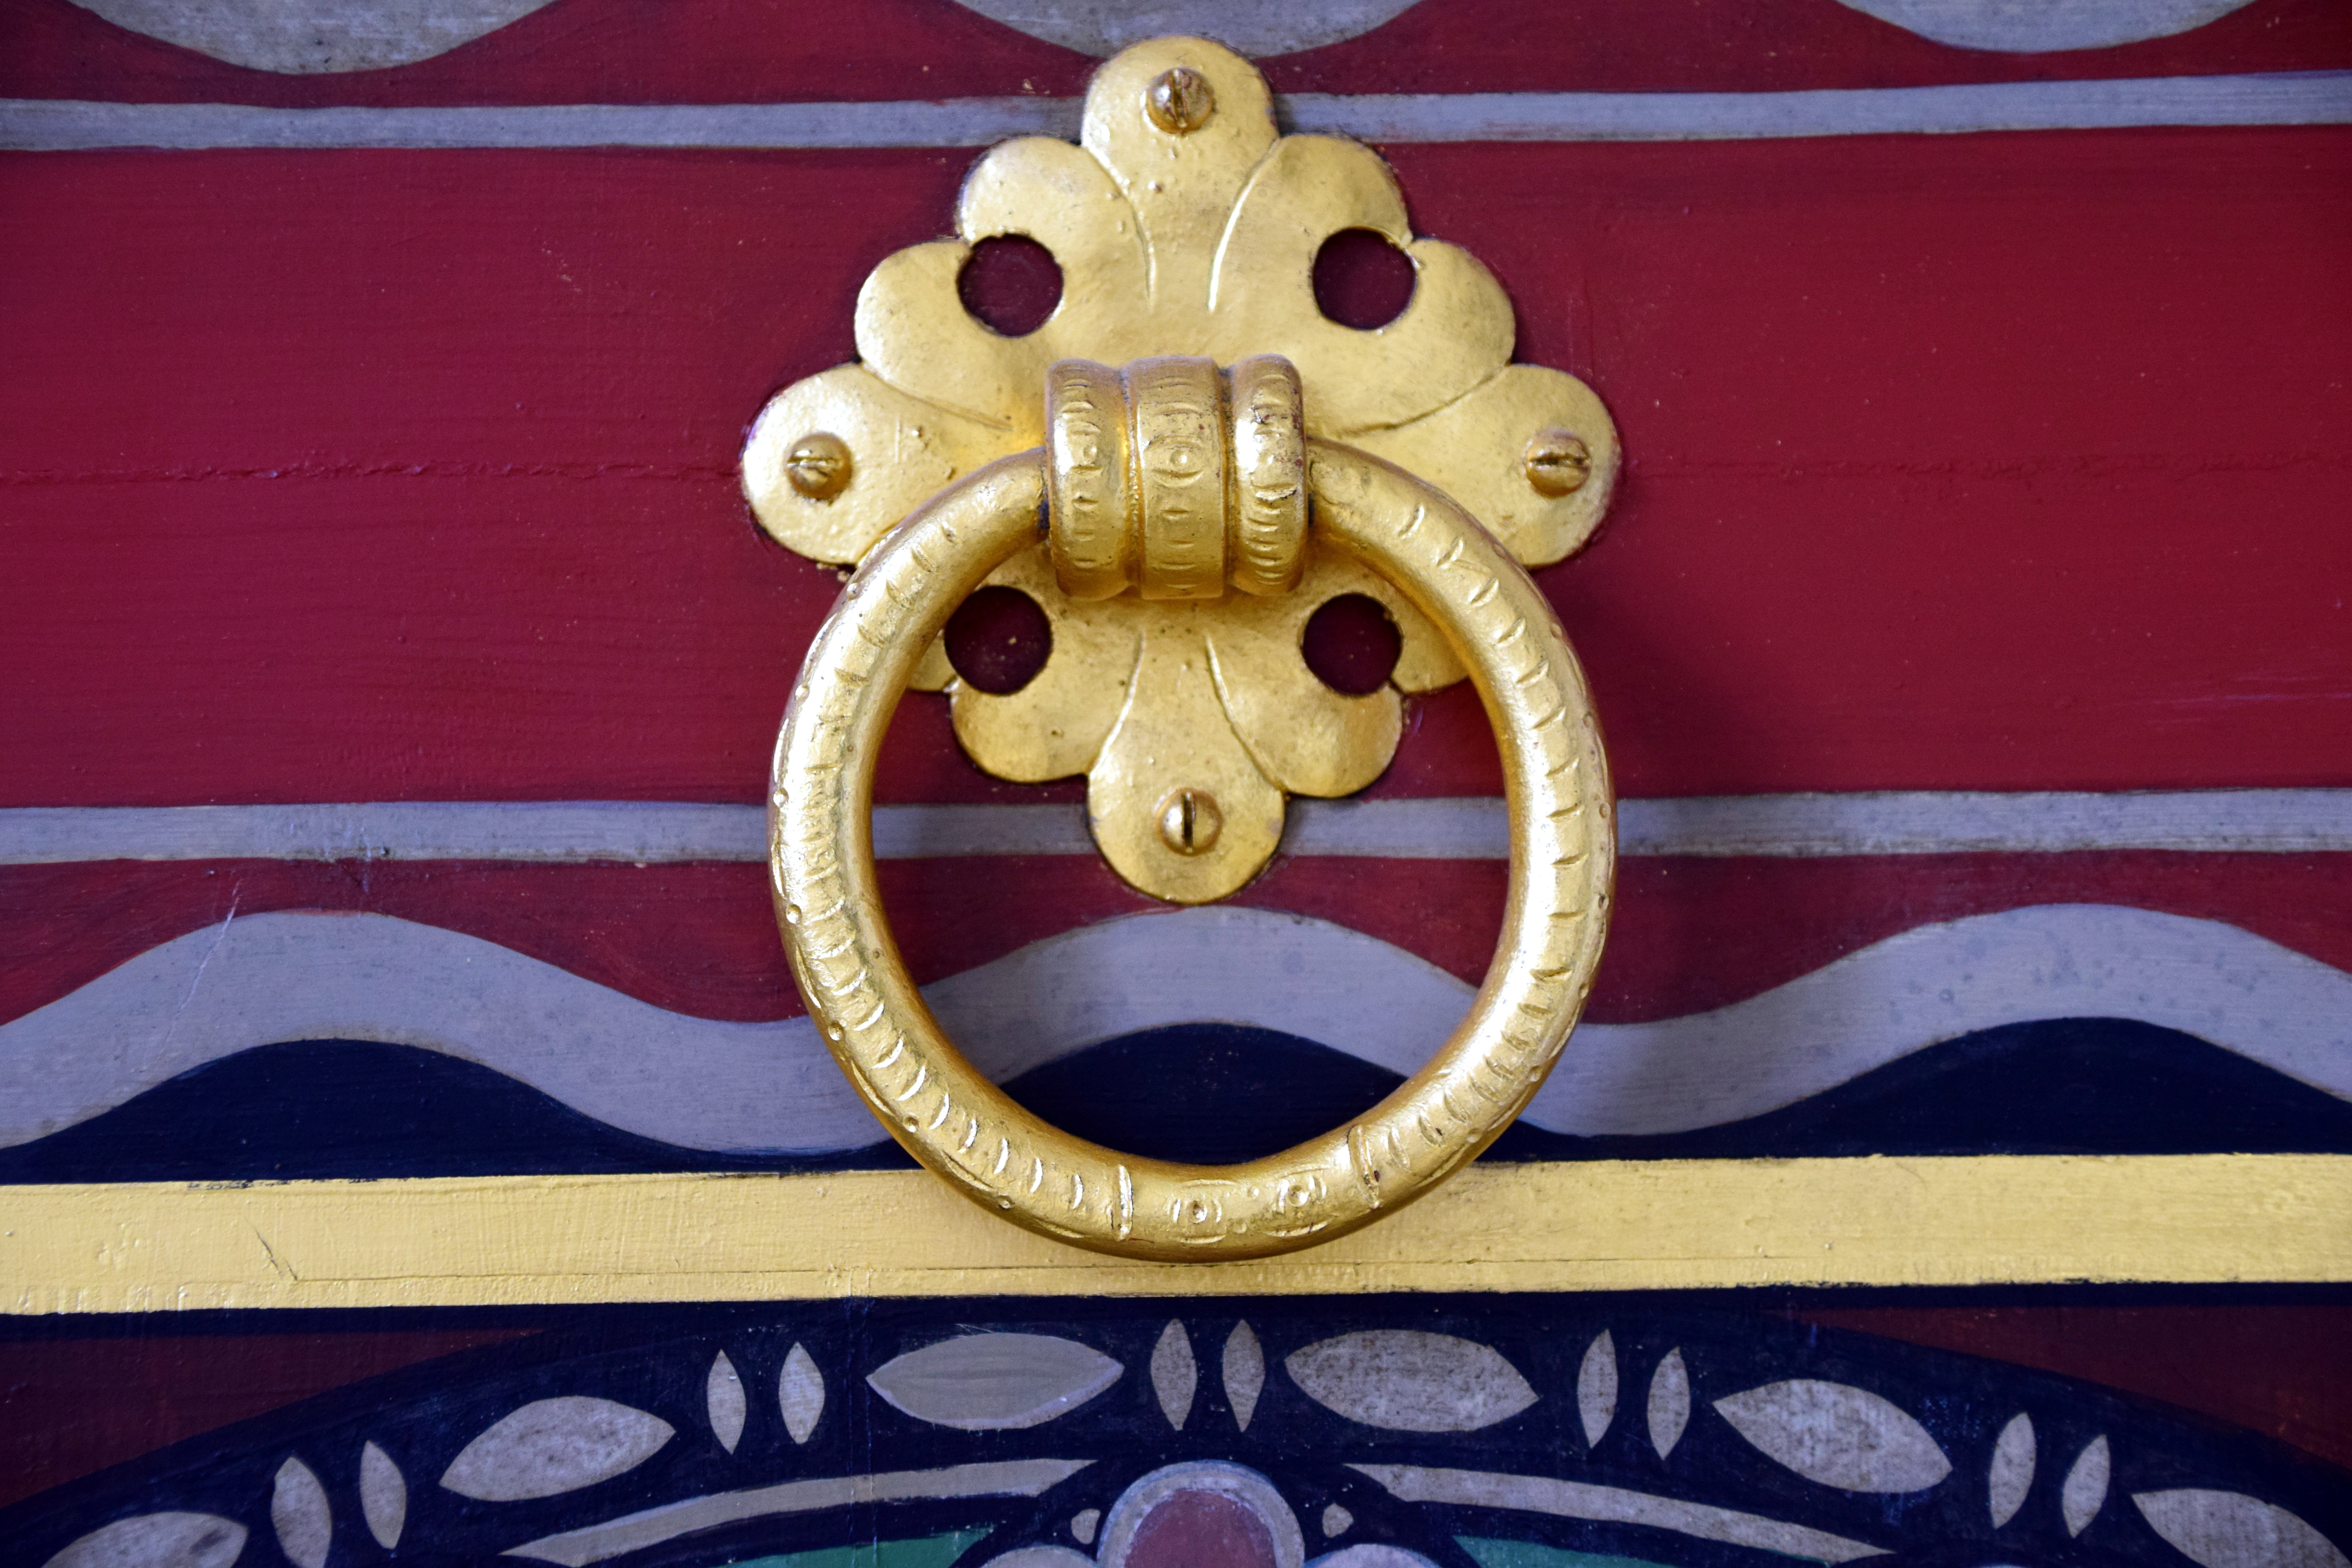
open, wood, ring, golden, color, metal, craft, colorful, handle, ornament, art, gold, brass, fitting, artfully, curlicue, ancient art